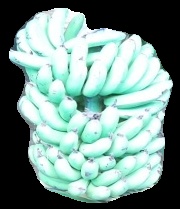
Variety: pachbale
Grade: grade1